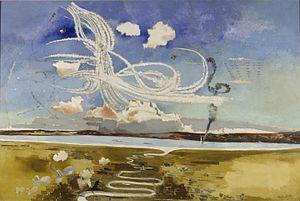
La bataille d'Angleterre.
Paul Nash, né à Londres le 11 mai 1889 et mort à Boscombe le 11 juillet 1946, est un peintre et graveur sur bois britannique.